Miles Benjamin McSweeney

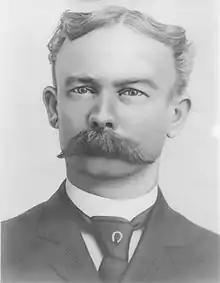

Miles Benjamin McSweeney (April 18, 1855September 29, 1909) was the 87th governor of South Carolina from June 2, 1899, to January 20, 1903.